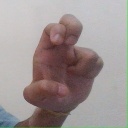
अक्षर: अ